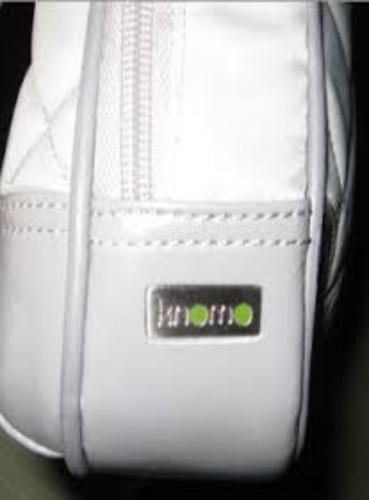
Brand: Knomo
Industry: Clothes